Battle of Khotyn (1621)

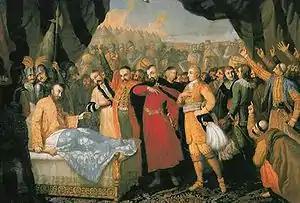
"The Death of Chodkiewicz", Franciszek Smuglewicz, 1806

After several costly and unsuccessful assaults in the first week of the siege, the Ottomans tried to take the fortress by cutting off their supply and reinforcements and waiting for them to succumb to hunger and disease. A temporary bridge was raised by 14 September over the Dniester River that allowed the Ottomans to stop the Commonwealth fortress from using the river to communicate with another fortress at nearby Kamianets-Podilskyi. It also allowed the Ottomans to shift some of their cannons to the other bank of the river and shell Commonwealth forces from the rear. Another Ottoman assault on 15 September was again repulsed.